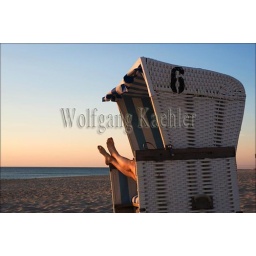
Germany, schleswig holstein, north sea, north frisian islands, sylt island, weststrand near list, beach with beach chair in evening light, legs